Bomb

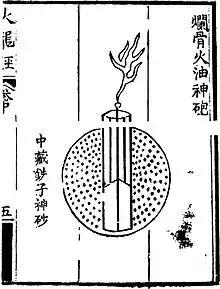
An illustration of a fragmentation bomb from the 14th century Ming Dynasty text "Huolongjing". The black dots represent iron pellets.

Fragmentation is produced by the acceleration of shattered pieces of bomb casing and adjacent physical objects. The use of fragmentation in bombs dates to the 14th century, and appears in the Ming Dynasty text "Huolongjing". The fragmentation bombs were filled with iron pellets and pieces of broken porcelain. Once the bomb explodes, the resulting fragments are capable of piercing the skin and blinding enemy soldiers.